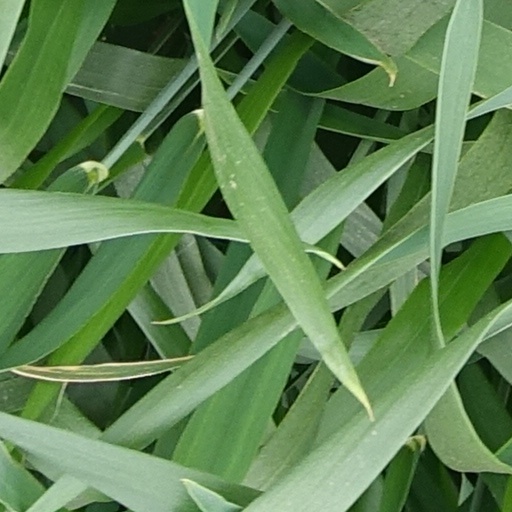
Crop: wheat